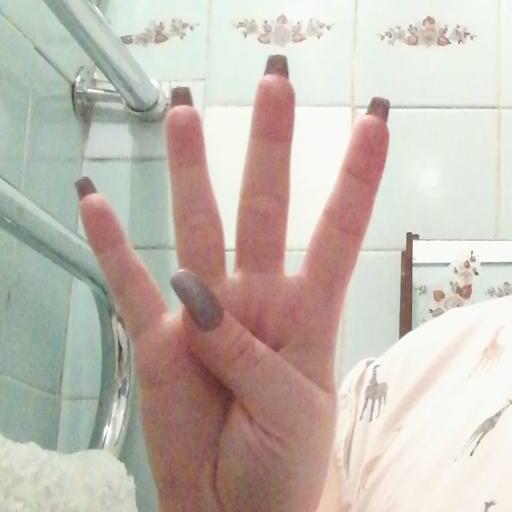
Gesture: four